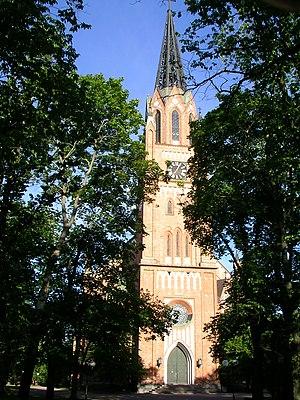
L'église centrale de Pori est une église luthérienne de style néogothique située au centre de la ville de Pori en Finlande occidentale. Il s'agit de la plus grande église de la région de Satakunta, et une des plus grandes de Finlande. L'église est la plus importante de la ville de Pori.